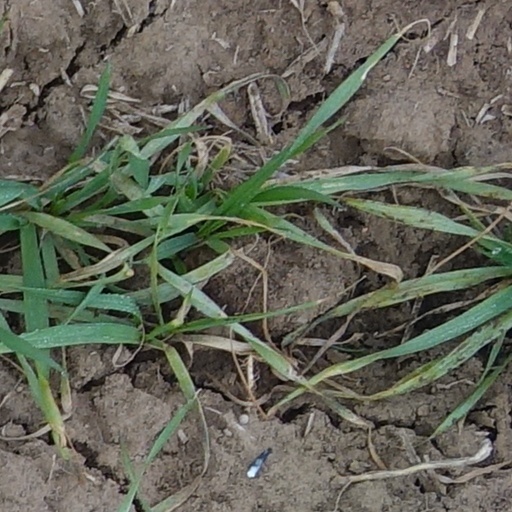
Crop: wheat